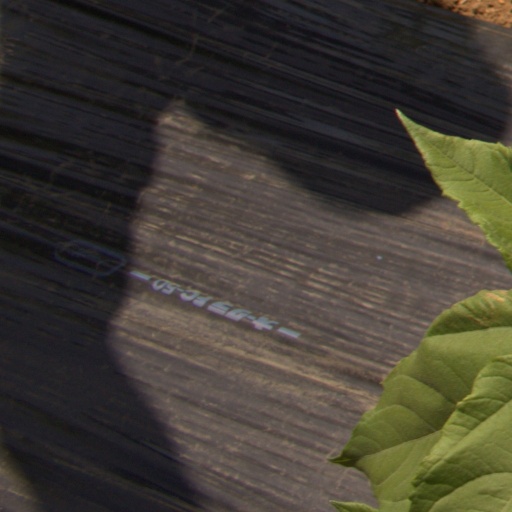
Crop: Jerusalem artichoke